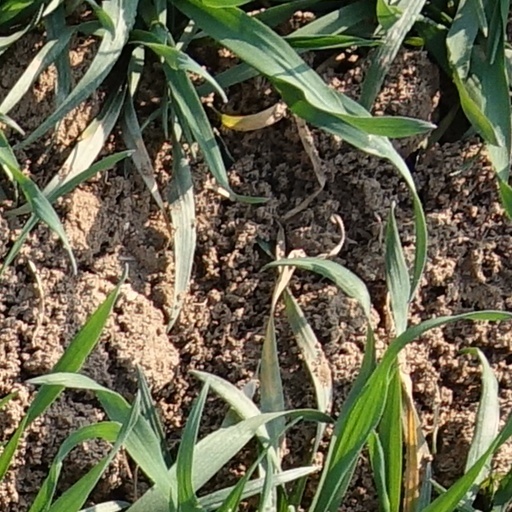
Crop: wheat